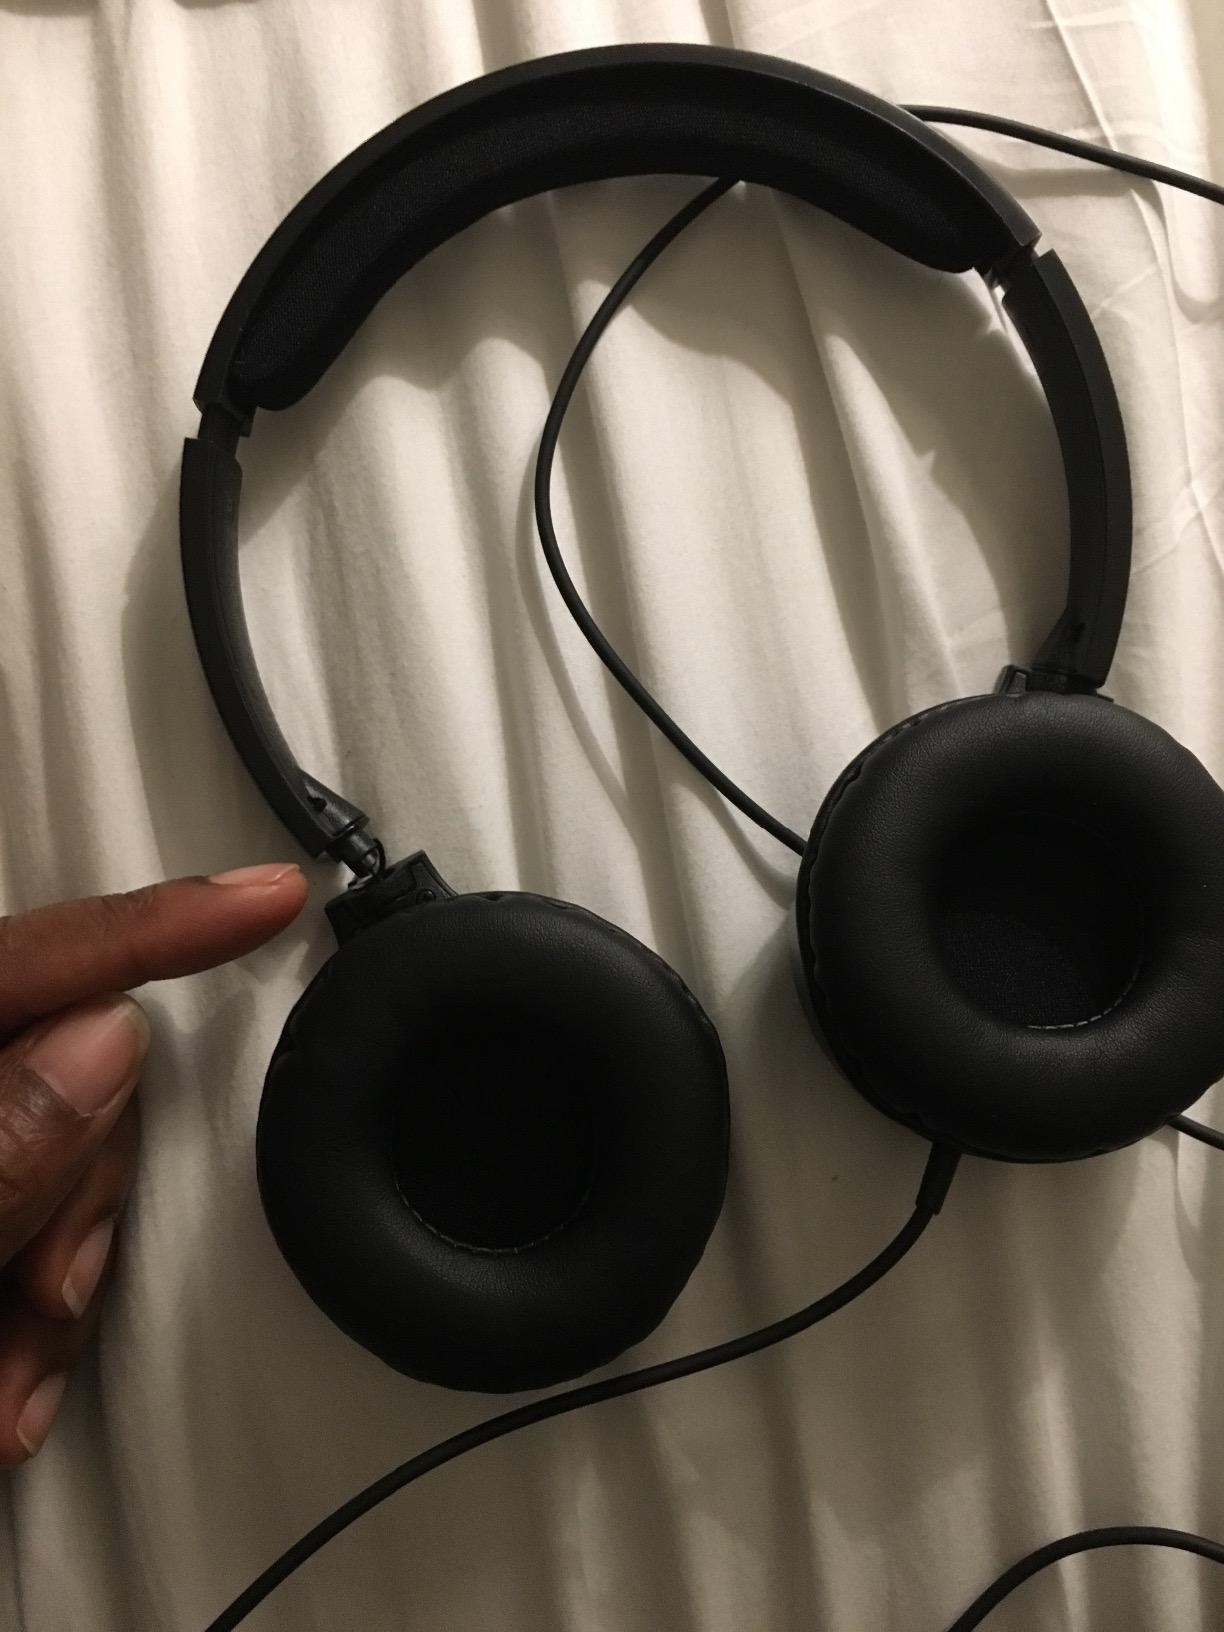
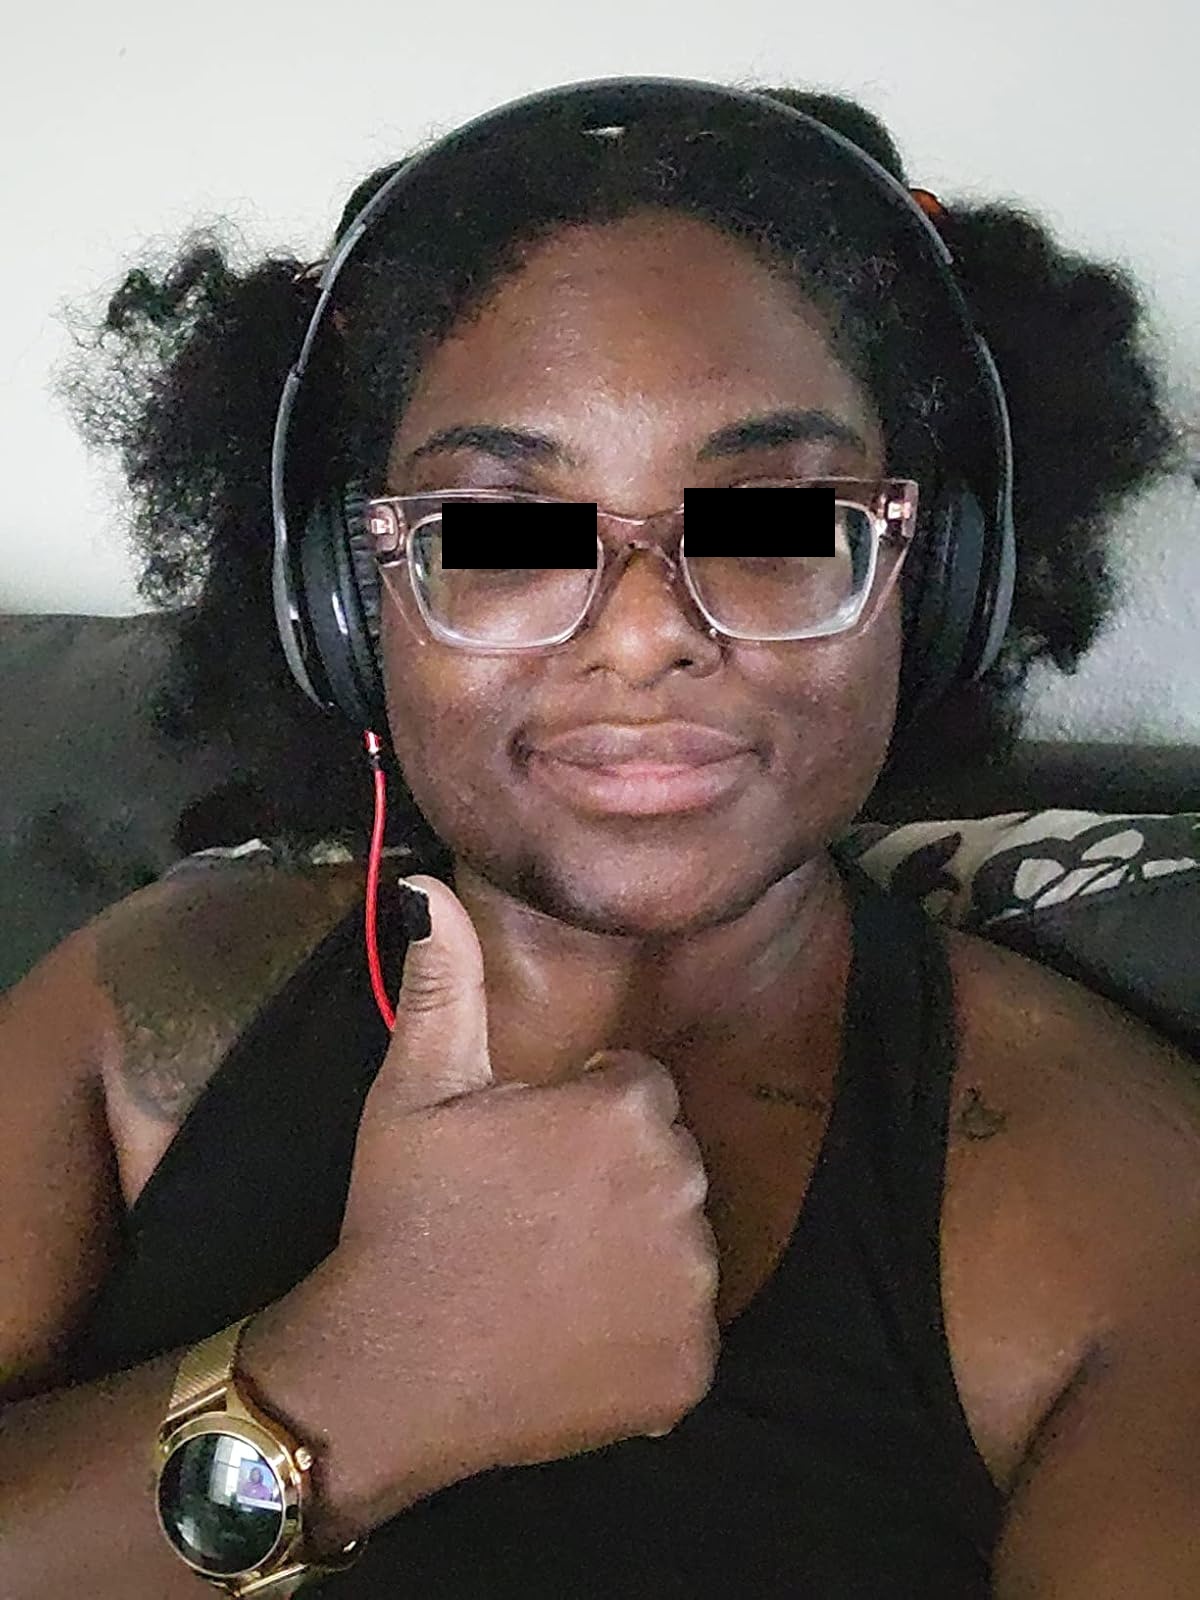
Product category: headphones
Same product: no